A Place in the Caribbean

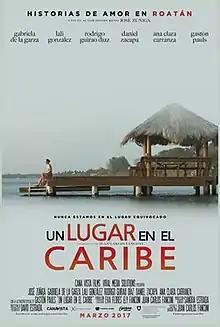
Film poster

A Place in the Caribbean is a 2017 Honduran drama/romance film written and directed by Juan Carlos Fanconi.